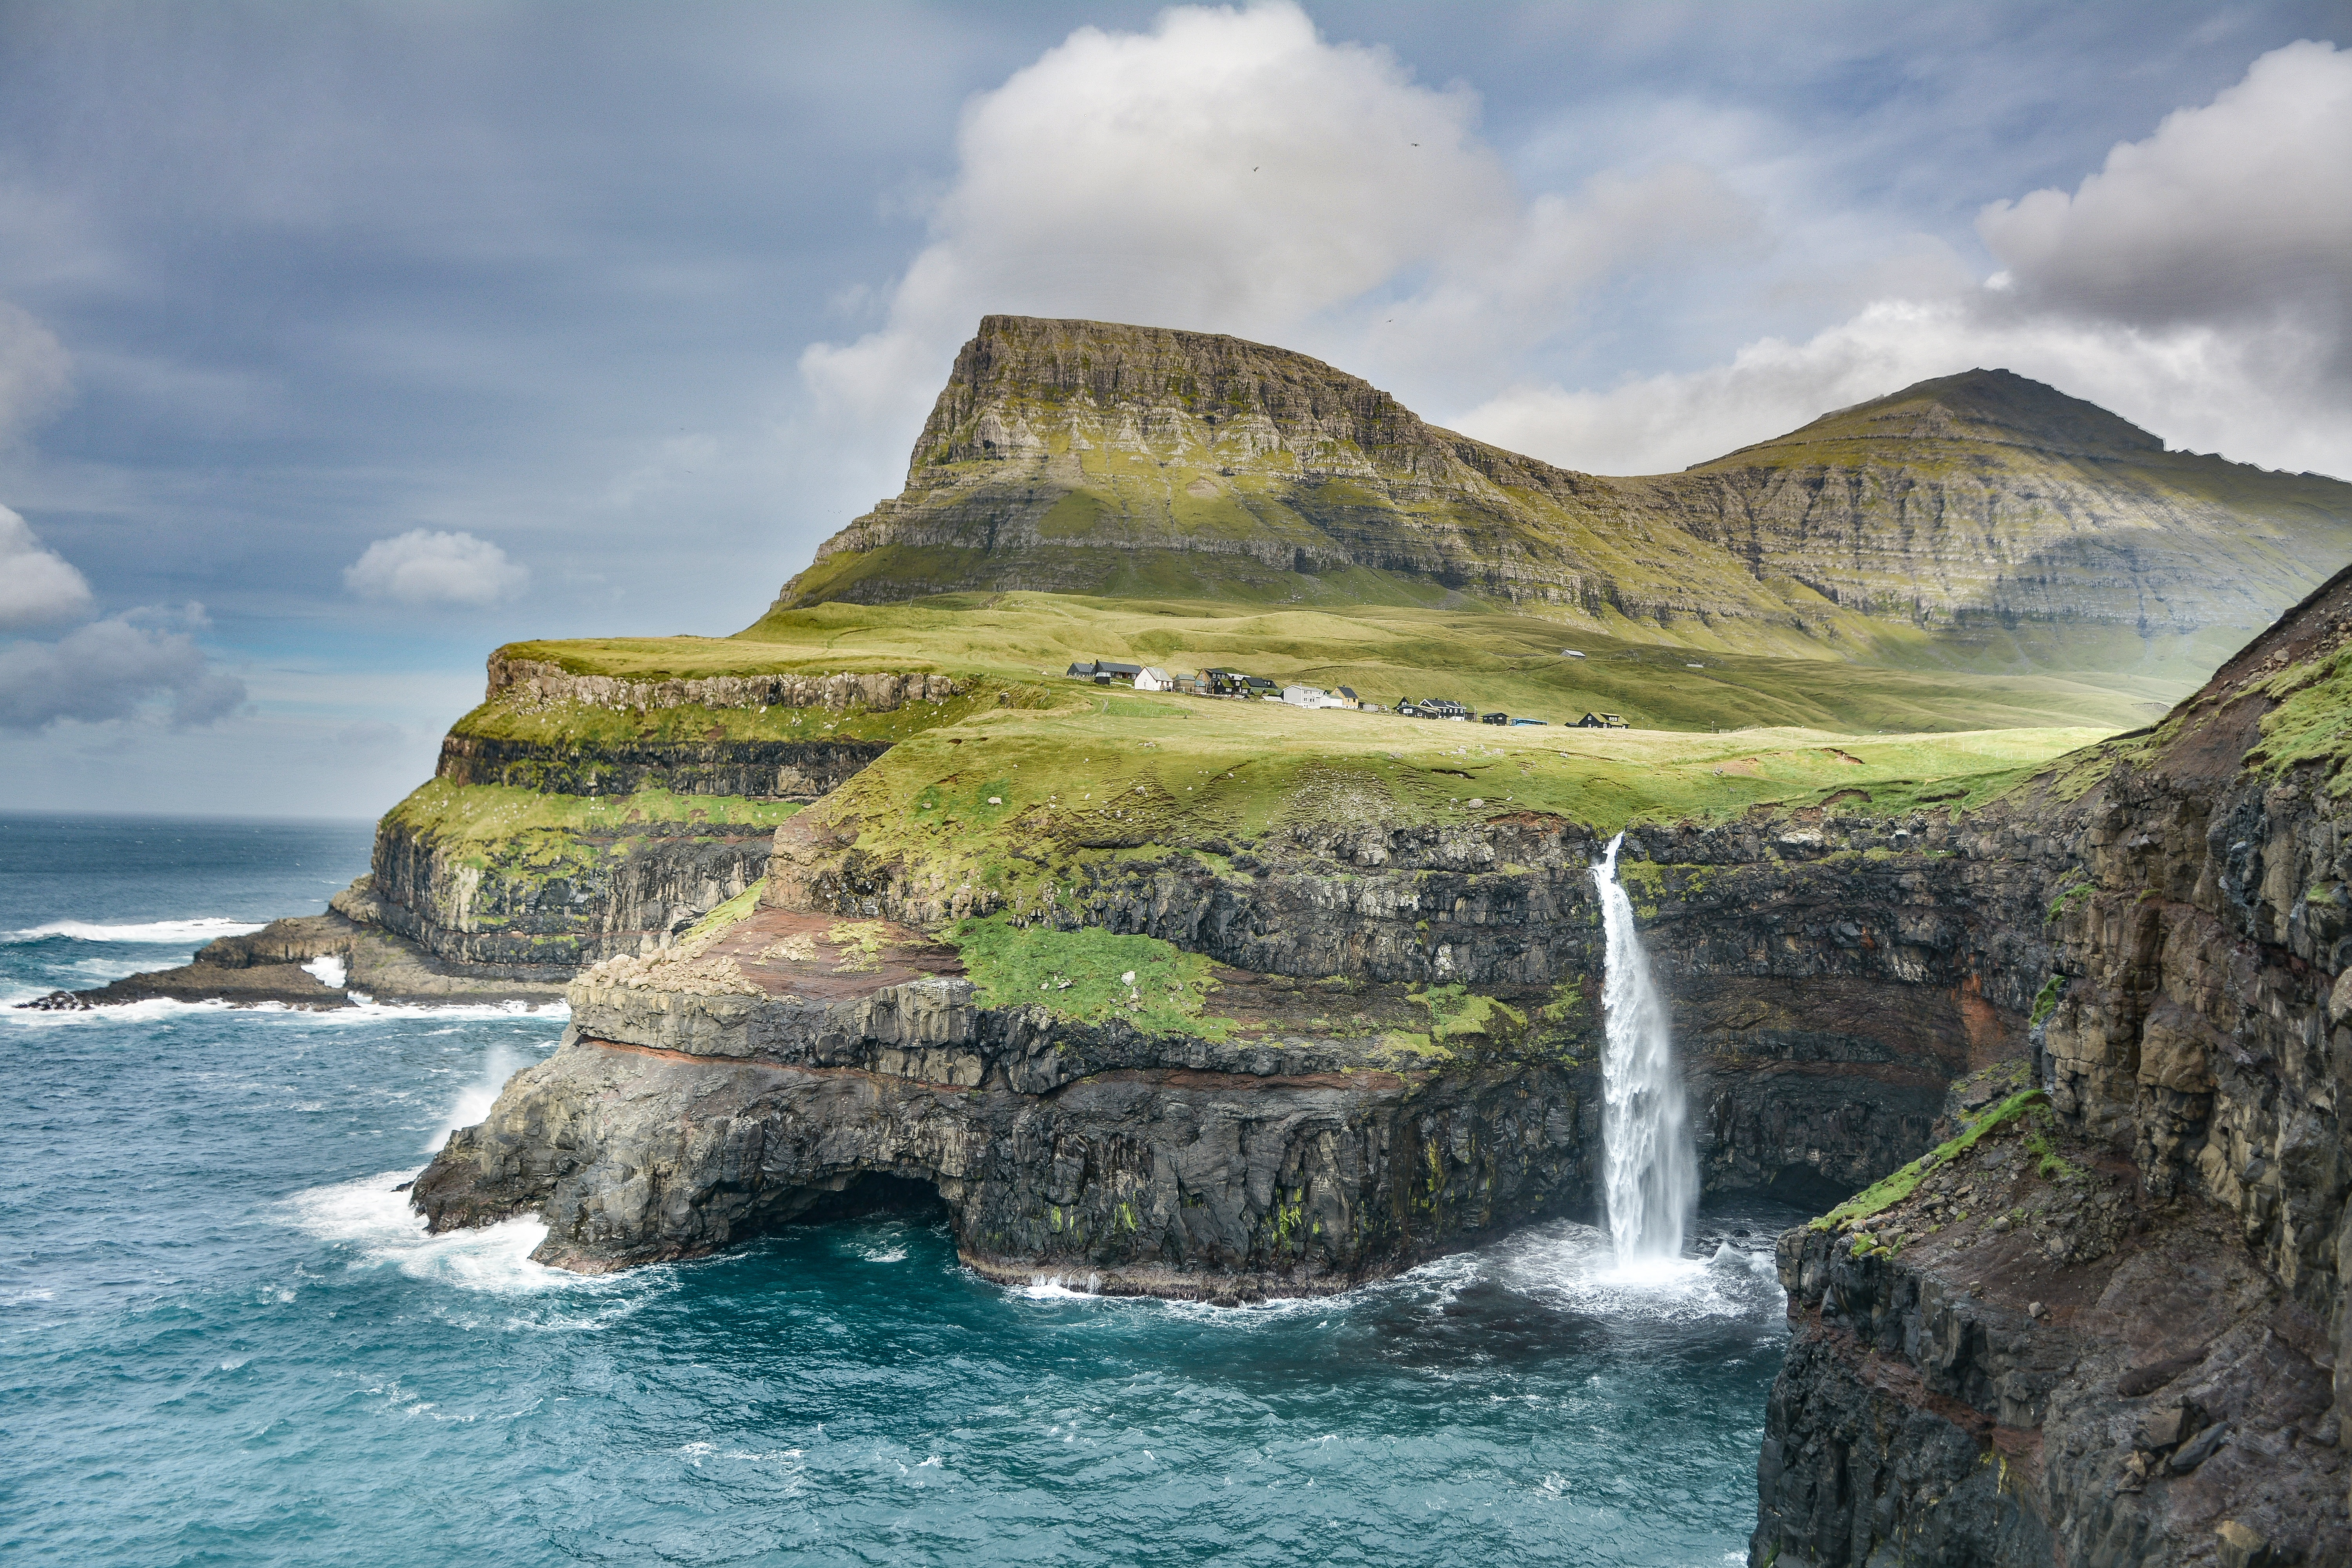
landscape, sea, coast, water, rock, ocean, waterfall, cloud, sky, formation, cliff, bay, highland, terrain, headland, cool image, escarpment, cool photo, water feature, watercourse, cape, klippe, promontory, coastal and oceanic landforms